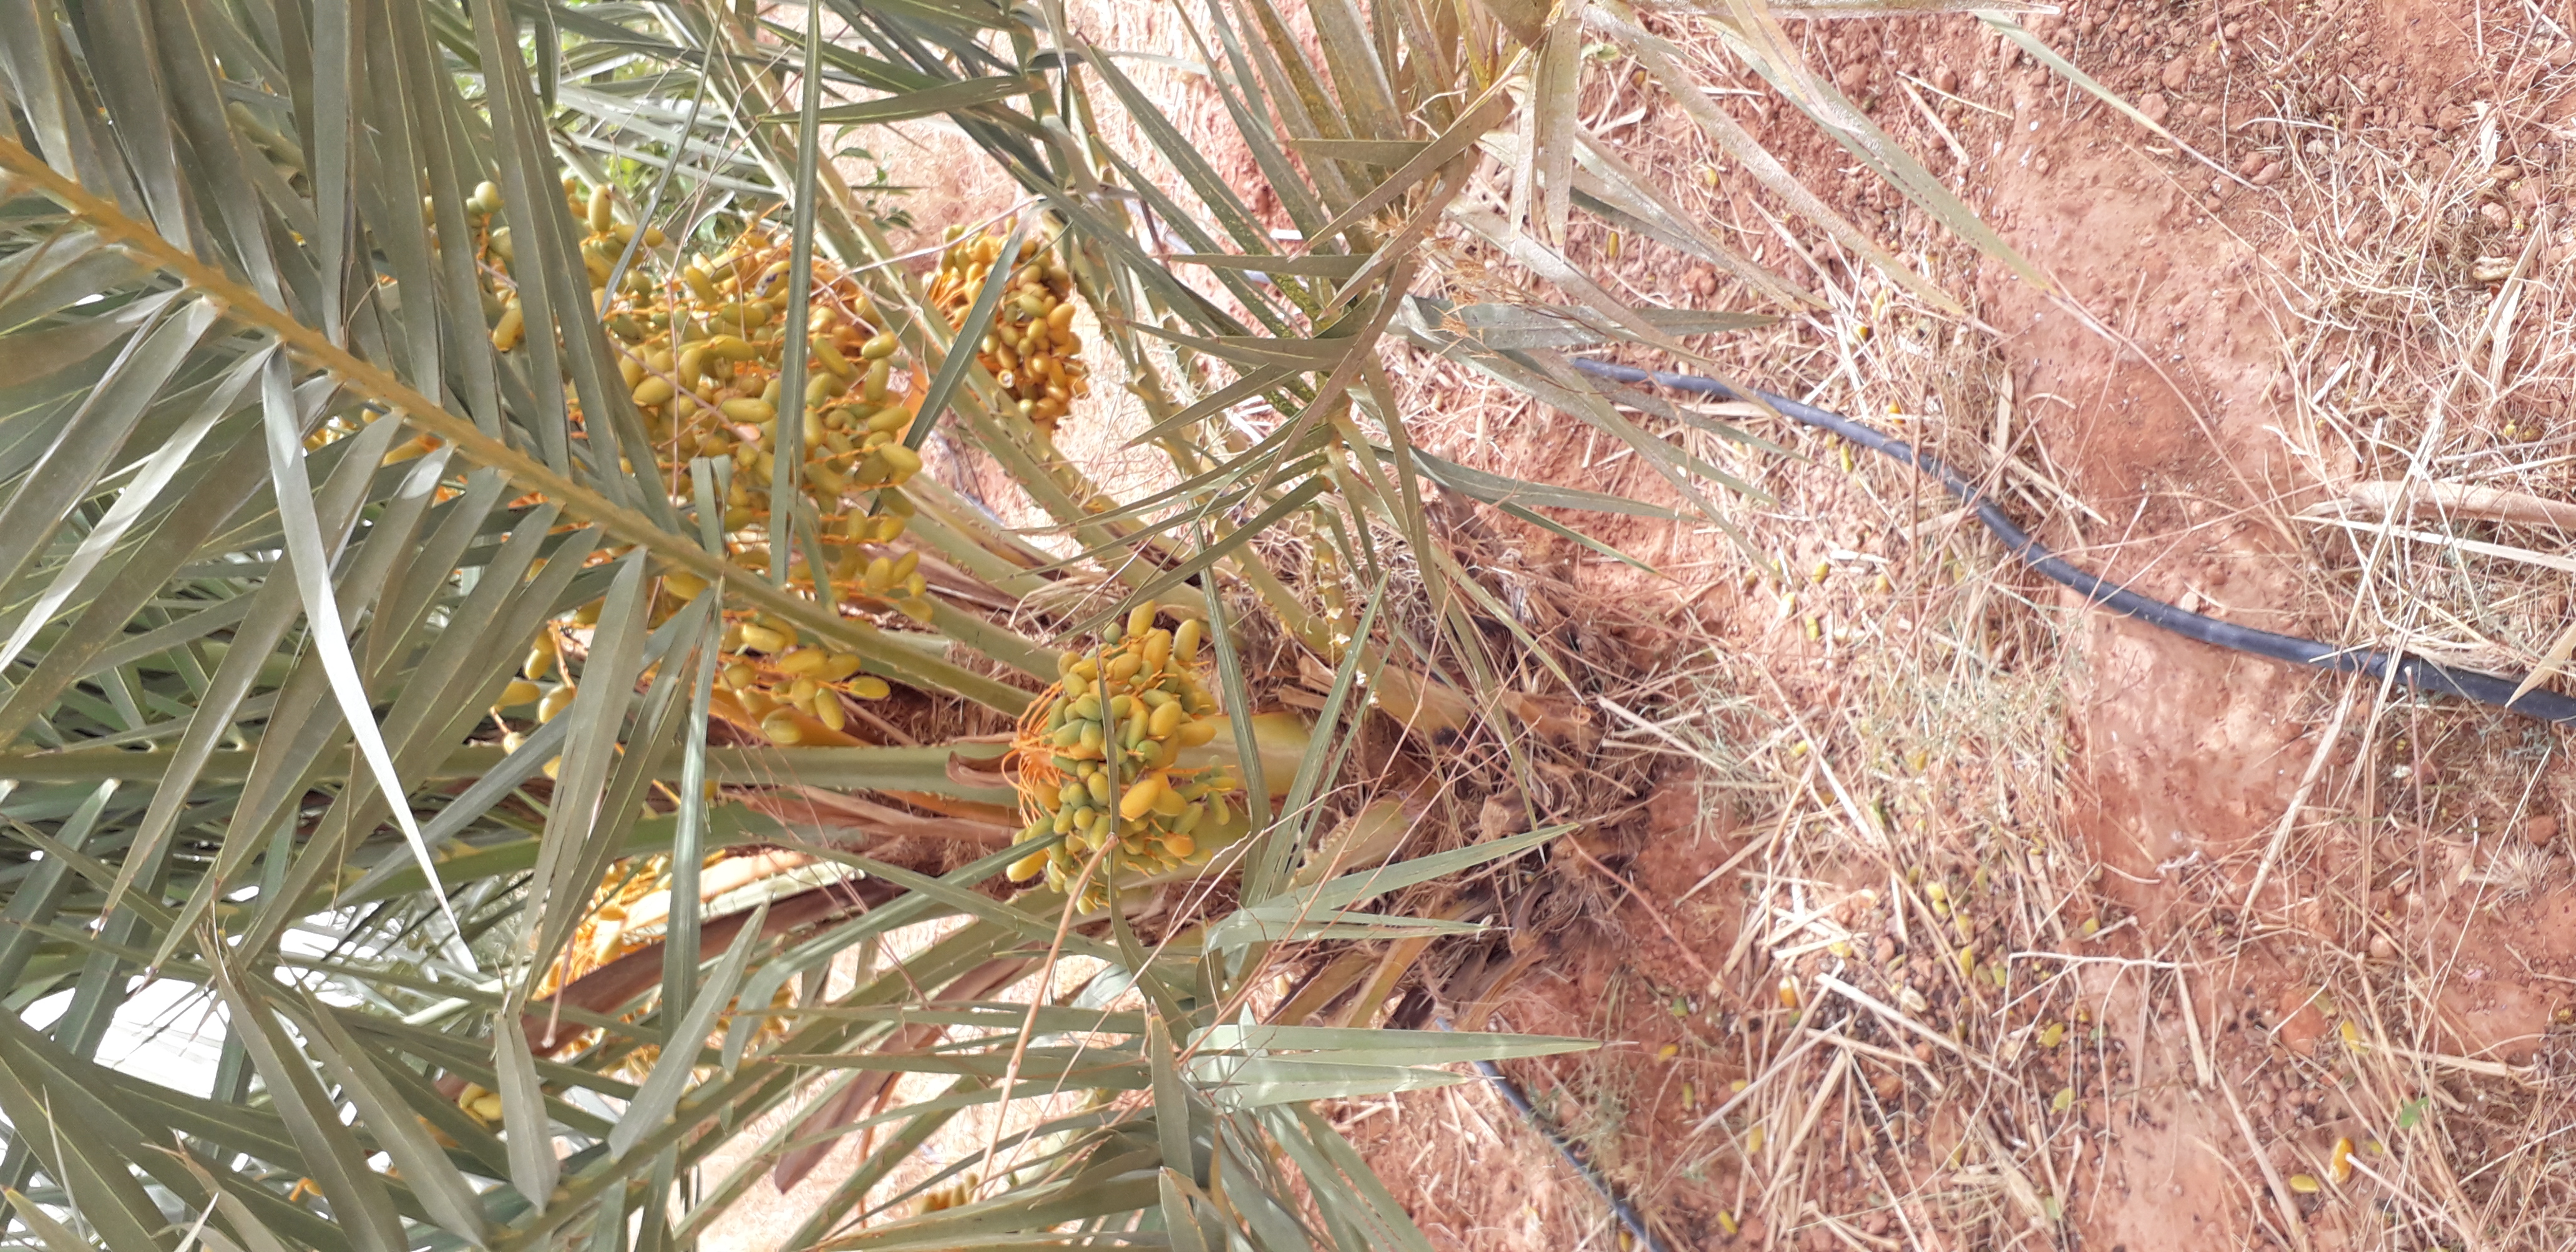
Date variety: kholt